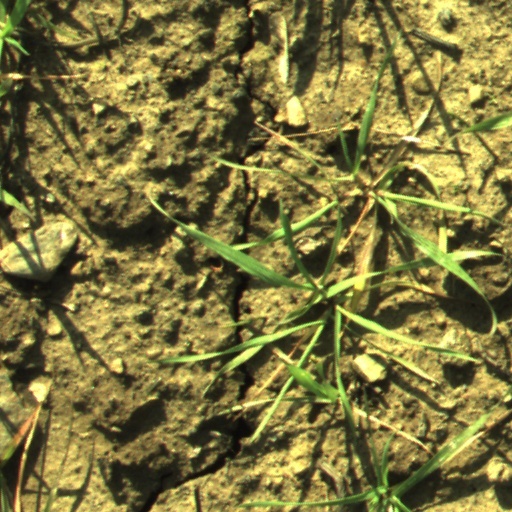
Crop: wheat